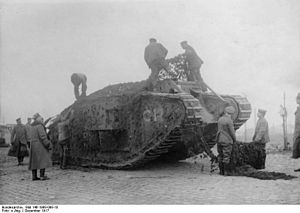
Tunge britiske kampvogne under 1. Verdenskrig / Varianter / Mark IV
En "hun" Mark IV kampvogn C14. Fotograferet med tyske tropper efter slaget ved Cambrai. December 1917
"Tunge britiske kampvogne var en familie af tunge pansrede køretøjer, som blev udviklet af British Army under 1. Verdenskrig. Mark I var verdens første kampvogn - tank - som kom i kamp. Køretøjerne blev skabt for at bryde dødvandet på Vestfronten, hvor krigsførslen blev domineret af skyttegrave, pigtråd og maskingeværer. Betegnelsen ""tank"", blev valgt for at opretholde hemmeligholdelsen af projektet og skjule dets egentlig formål. Den blev udviklet, så den var i stand til at krydse skyttegrave, modstå beskydning fra håndvåben og maskingeværer, bevæge sig over vanskeligt terræn, medtage forsyninger og erobre fjendtlige stillinger. Den betragtes som en succes på mange punkter, men havde mange problemer som følge af dens primitive konstruktion.